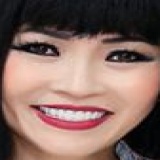
ca sĩ Phương Thanh